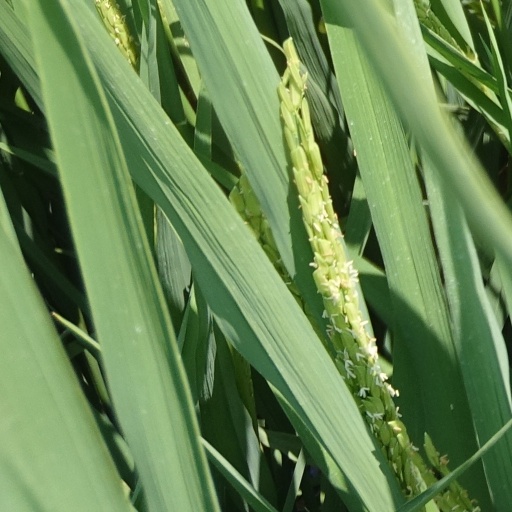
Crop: rice